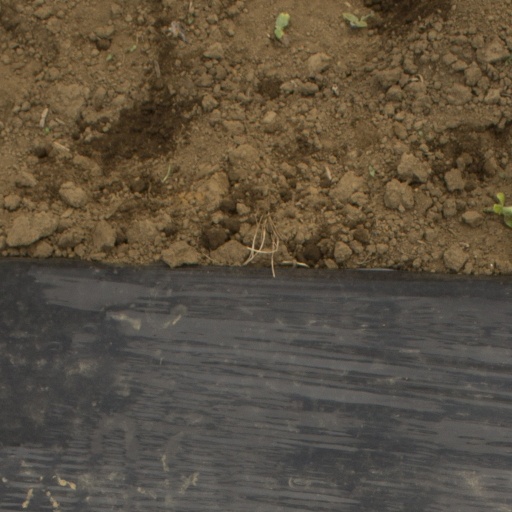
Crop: Jerusalem artichoke